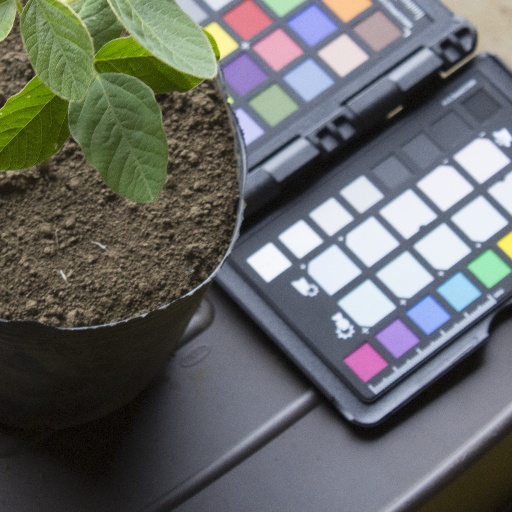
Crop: soybean